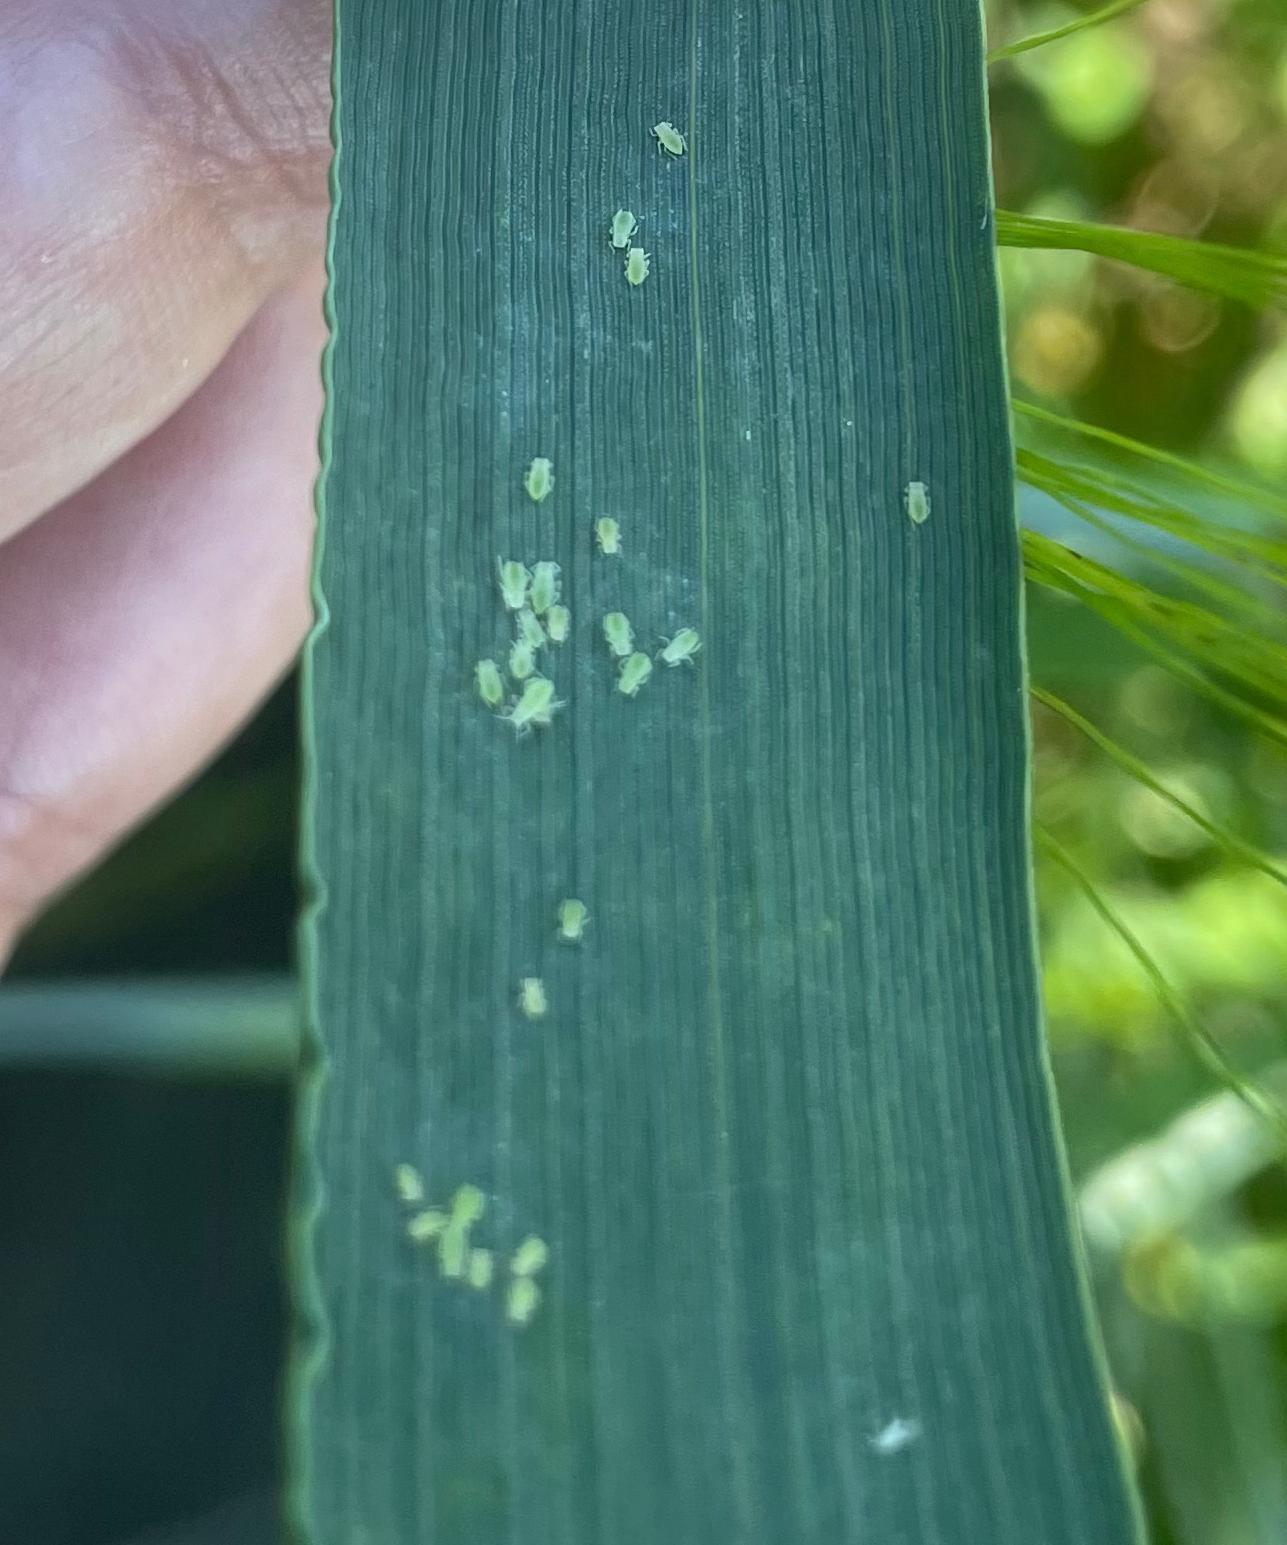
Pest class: rose_grain_aphid